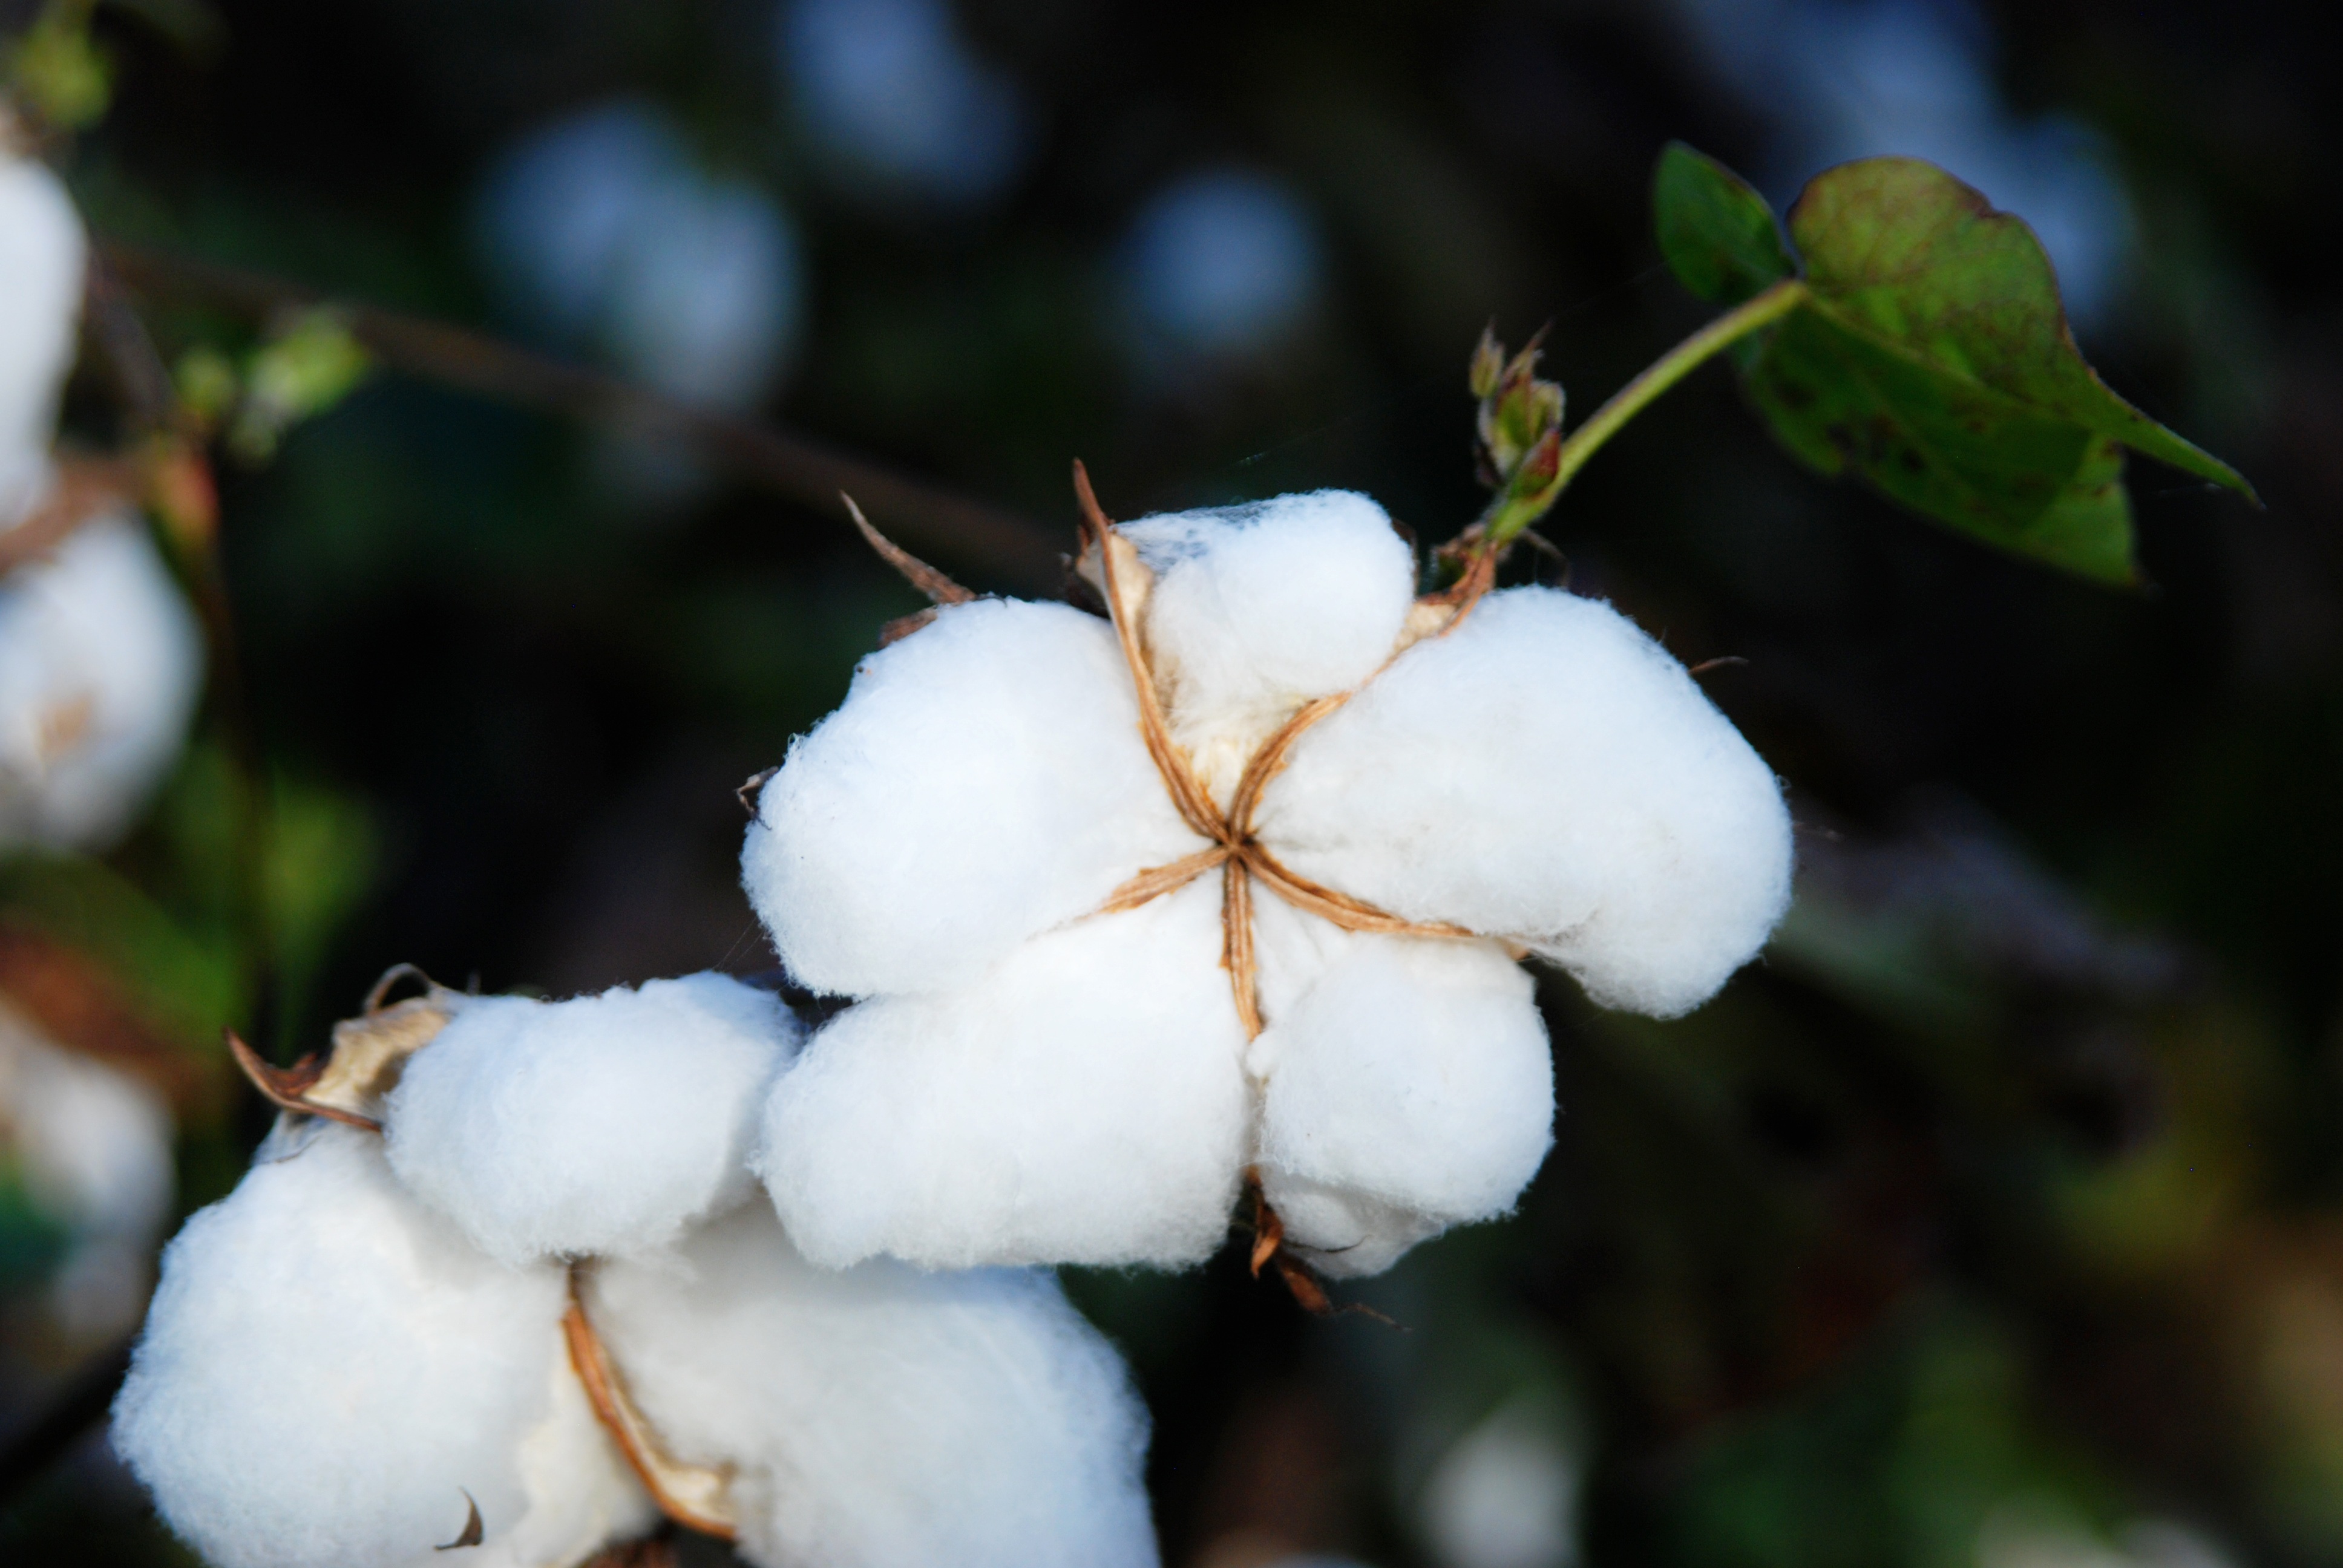
nature, branch, blossom, snow, plant, white, leaf, flower, petal, botany, flora, close up, shrub, crops, cotton, macro photography, flowering plant, land plant, cotton fields